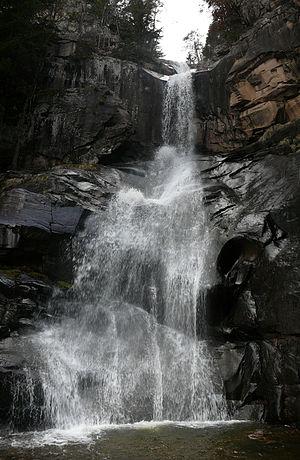
Les cascades de Barbian sont une série de cascades situées juste au-delà du village de Barbiano, au-dessus de Ponte Gardena, dans le Tyrol du Sud.